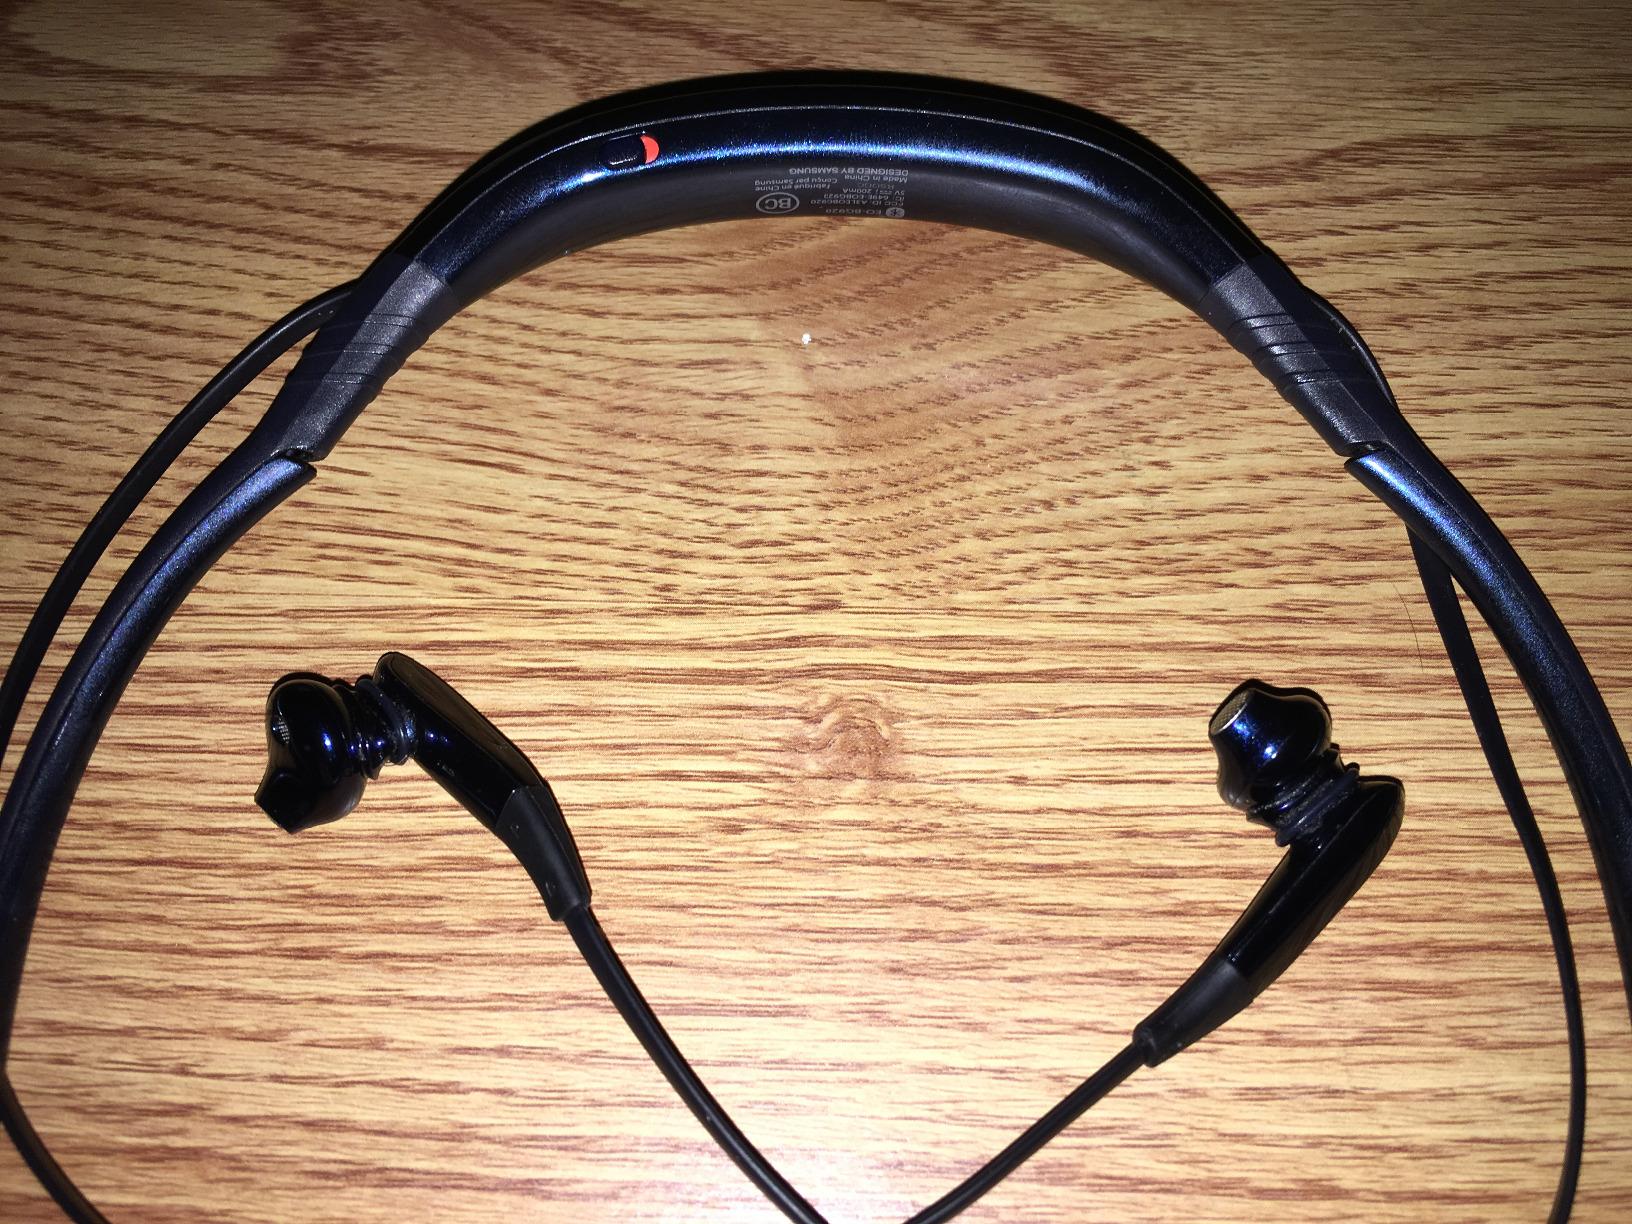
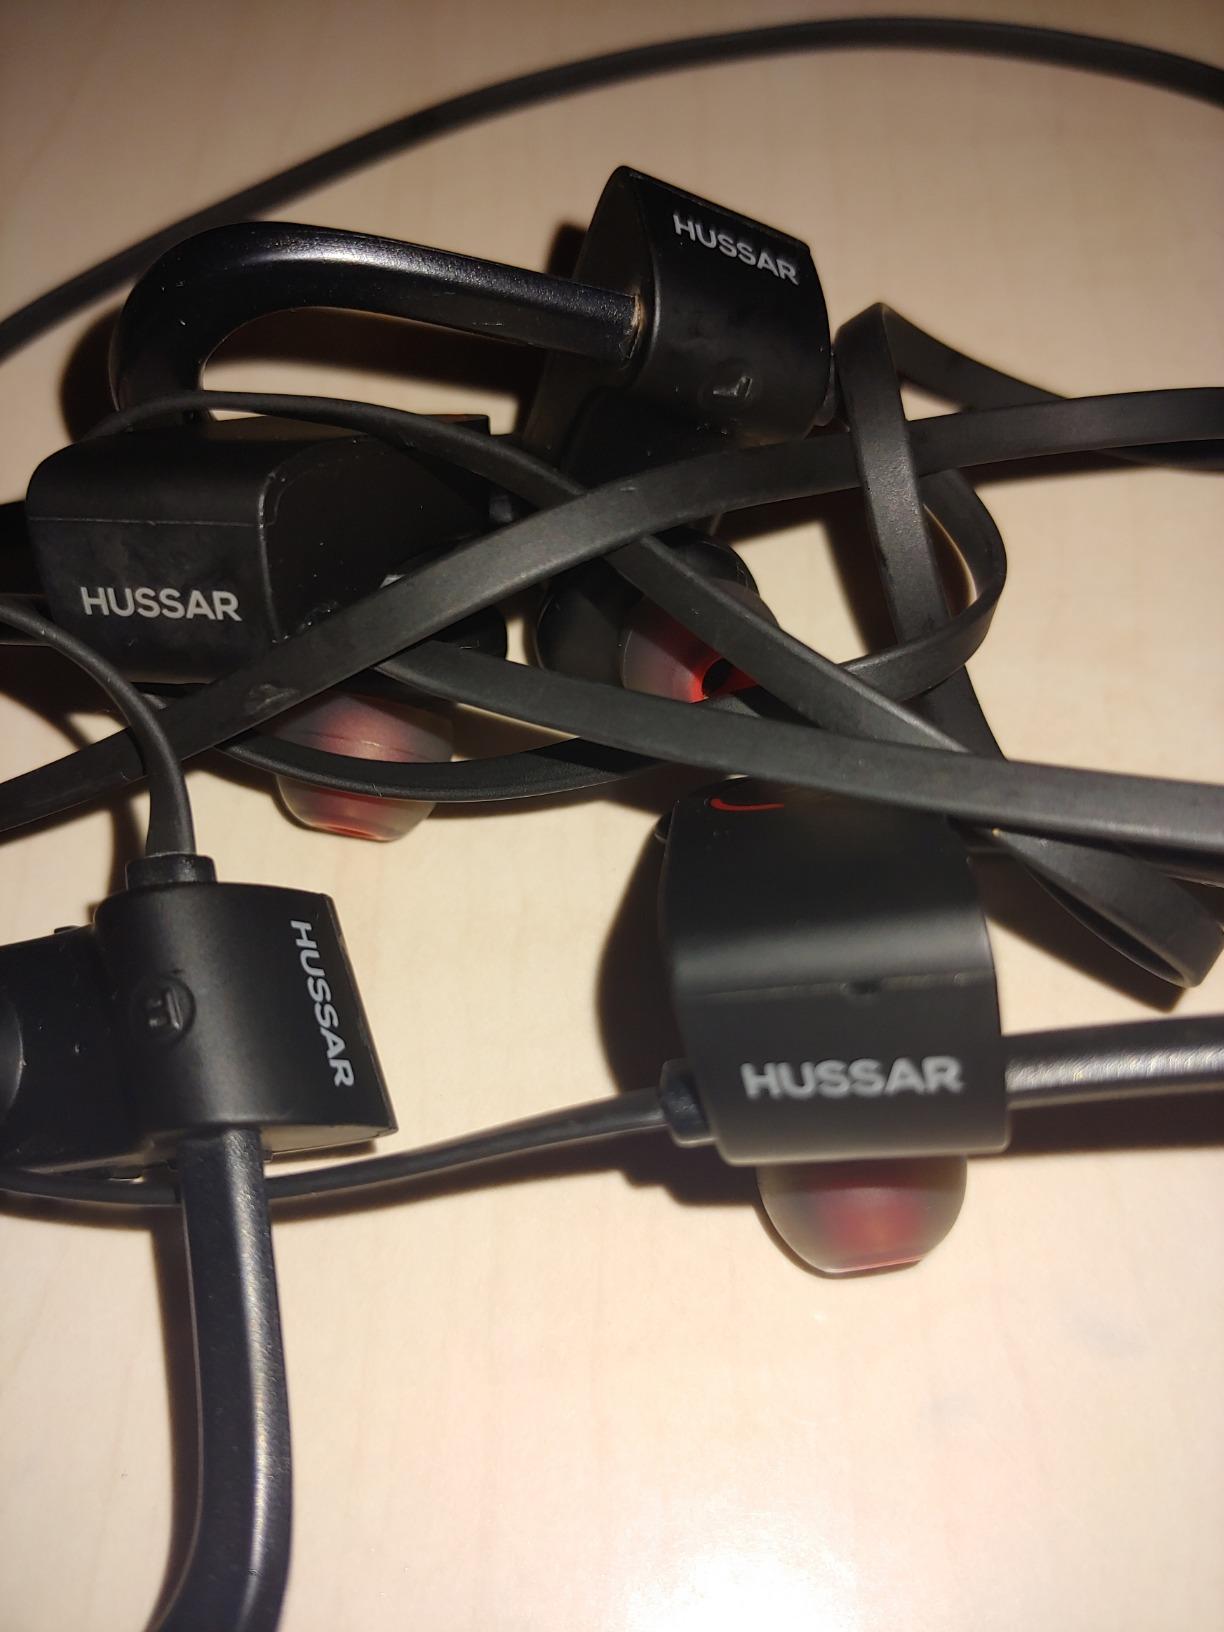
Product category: headphones
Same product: no